Tibetan tangka

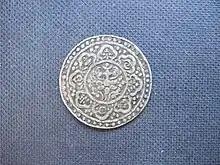
Tibetan "gaden" Tangka, undated (ca. AD 1840), obverse

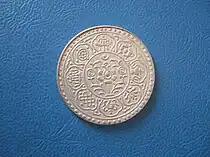
Tibetan undated silver tangka, struck in 1953/54, obverse.

The first indigenously minted Tibetan tangkas which were produced on a large scale are known as the "Kong-par" tangkas. The "Kong-par" tangkas were struck from 1791 to 1891. The design of these tangkas remained nearly invariable for several decades. Five different types can be identified based on details of design. Total five dates are found in these coins, 13-45 (1791), 13-46 (1792), 13-47 (1793), 15-24 (1890) and 15-25 (1891). Most of these coins bear the same date, 13-46 (1792) regardless of the year they were actually struck (numismatists refer to "frozen dates"). Two types of the "Kong-par" tangka dated 13-46 (1792) were actually struck in the 1840s and 1850s. On the obverse, these coins have an inner square with the date in it. The reverse of the coins display eight auspicious symbols of the Tibetan Buddhism, which surround a lotus in the inner circle.